HESA Hamaseh

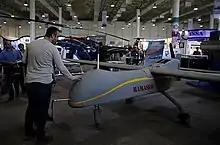

The Hamaseh was first used during military exercises by the IRGC Ground Forces in April 2016.